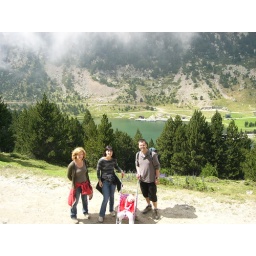
Thats the lake in the background, we are at cloud level here.